History of Andalusia

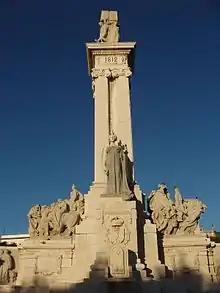
Monument to the Cortes de Cádiz

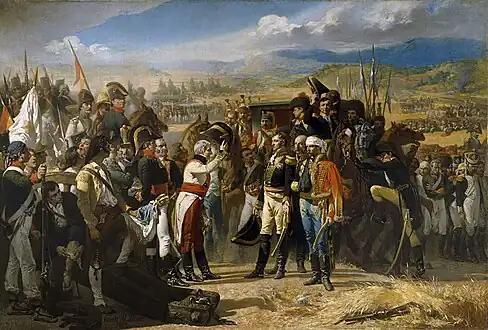
The Battle of Bailén

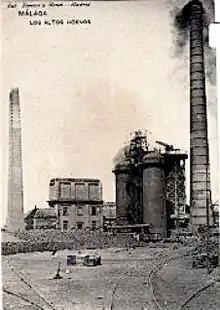
Altos Hornos de Málaga "Fábrica de La Constancia", 1847

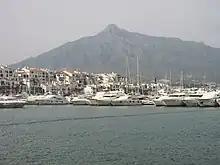
View of Puerto Banús, in Marbella (Costa del Sol).

In 1805 the alliance between Charles IV and Napoleon provoked the Spanish participation in the naval war against England, which was decided in the Battle of Trafalgar, which took place in the waters off the coast of Cadiz and resulted in the defeat of the Franco-Spanish squadron against the English fleet. In 1808, Napoleon troops entered the Iberian Peninsula under the pretext of invading Portugal together with the Spanish army. However, Napoleon took the opportunity to treacherously overthrow the Spanish rulers and take over the country. This led to a popular insurrection and the consequent War of Independence, in which Andalusia played a decisive role in the resistance against the invader, with the Battle of Bailén, which was the first Spanish victory over the French, with the movimiento juntero and with the Cortes de Cádiz, which on 19 March 1812 proclaimed the first liberal constitution of Spain, popularly called la Pepa. The constitution was sworn by King Ferdinand VII on his return to Spain but the monarch soon annulled it and restoring absolutism.